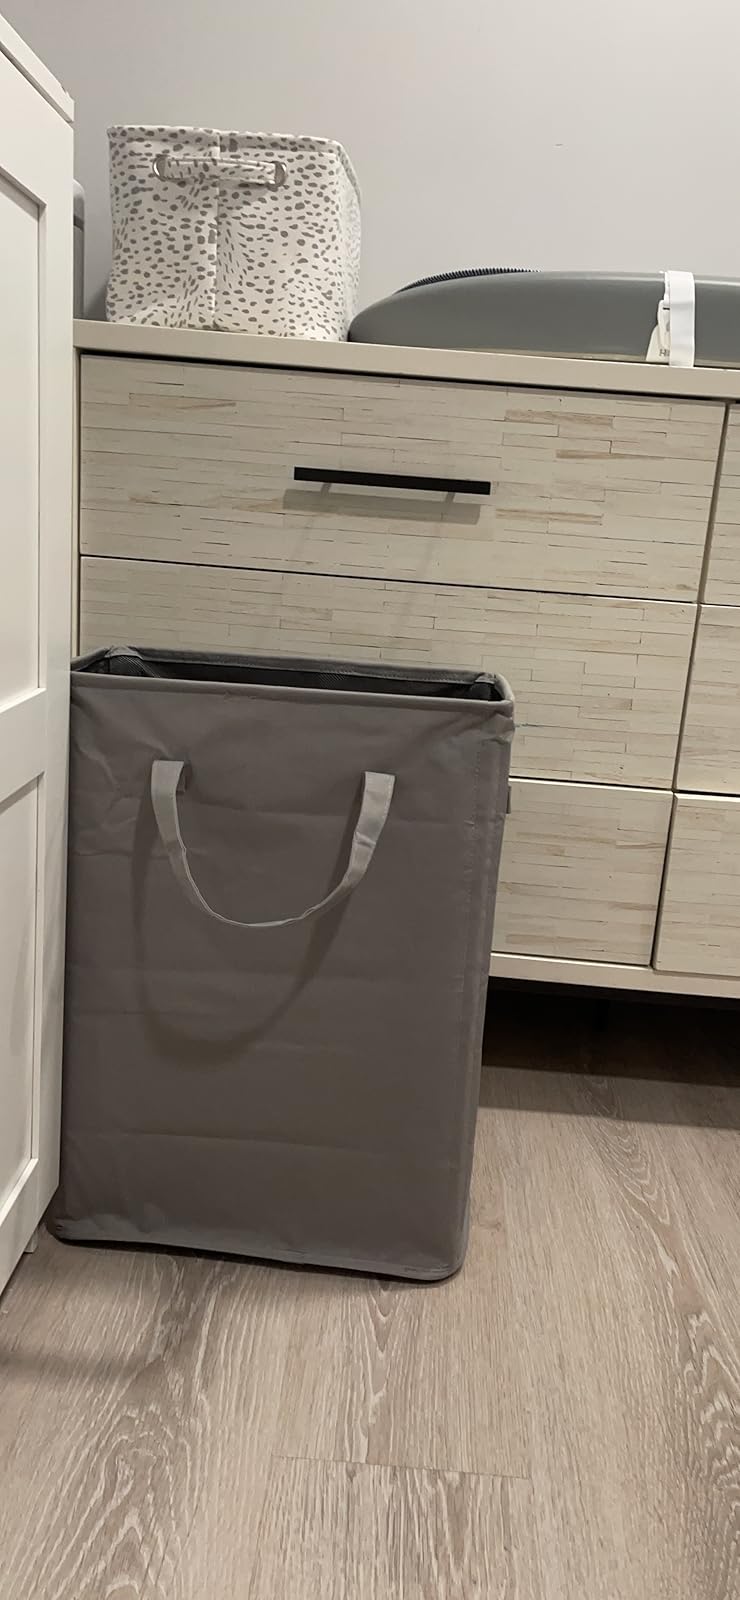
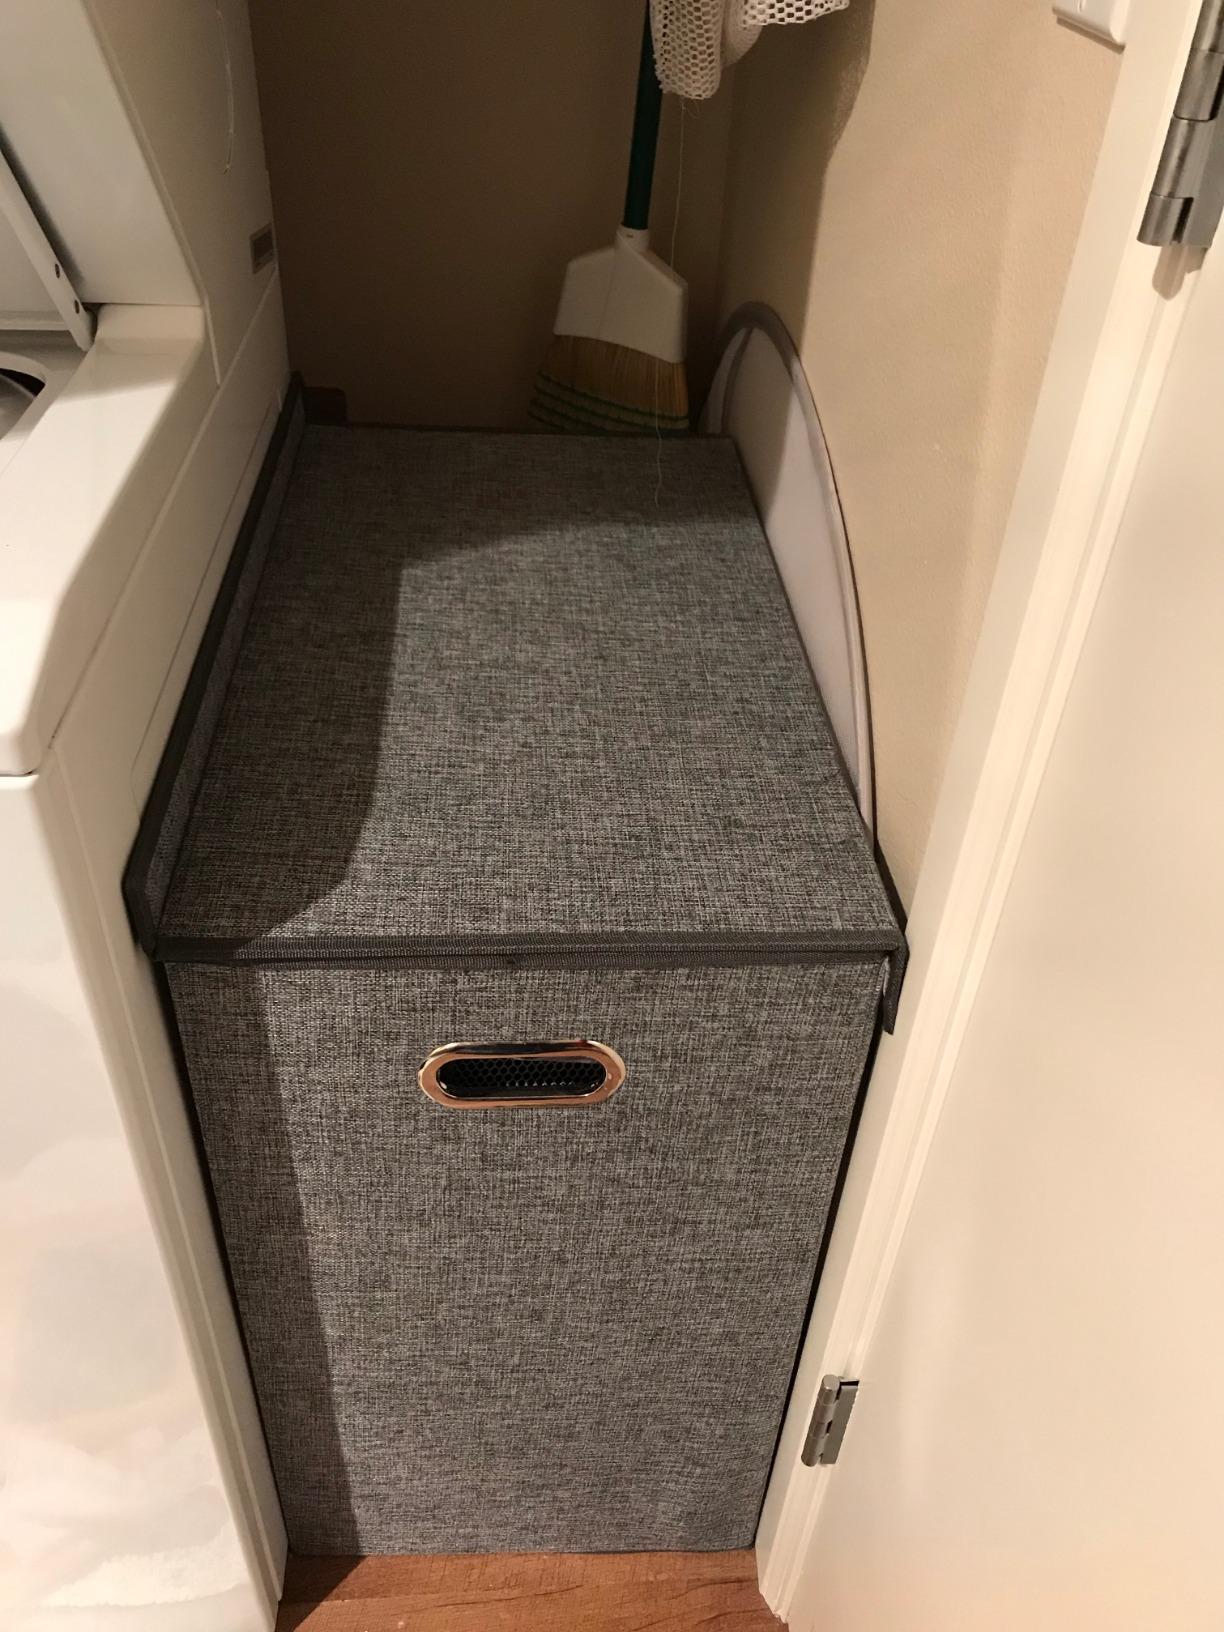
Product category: items_hamper
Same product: no